Amoeba proteus

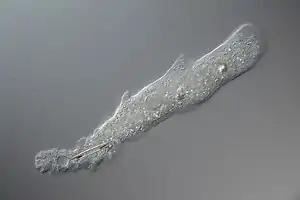

This protozoan uses extensions called pseudopodia to move and to eat smaller unicellular organisms. Food is enveloped inside the cell's cytoplasm in a food vacuole, where ingested matter is slowly broken down by enzymes. "A. proteus" inhabits freshwater environments and feeds on protozoans, algae, rotifers, and even other smaller amoebae. They are colorless, but they may have colored inclusions derived from their food.